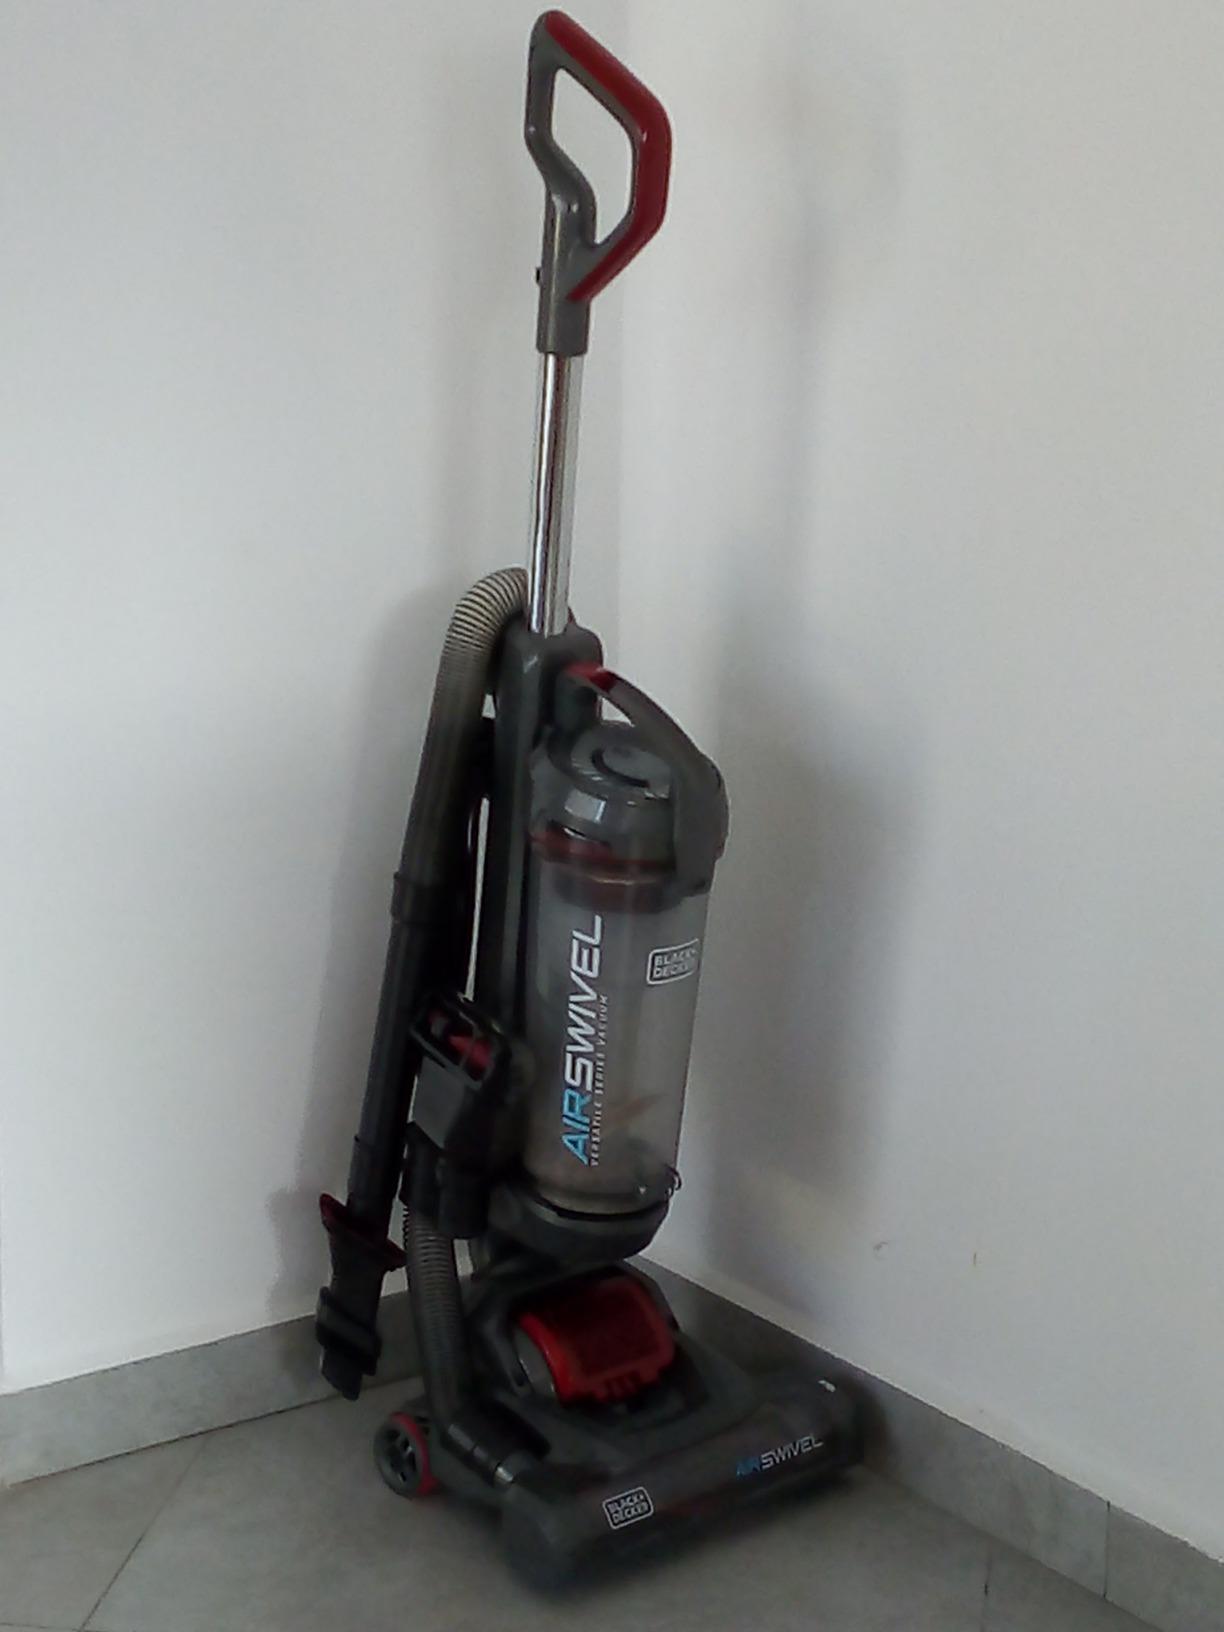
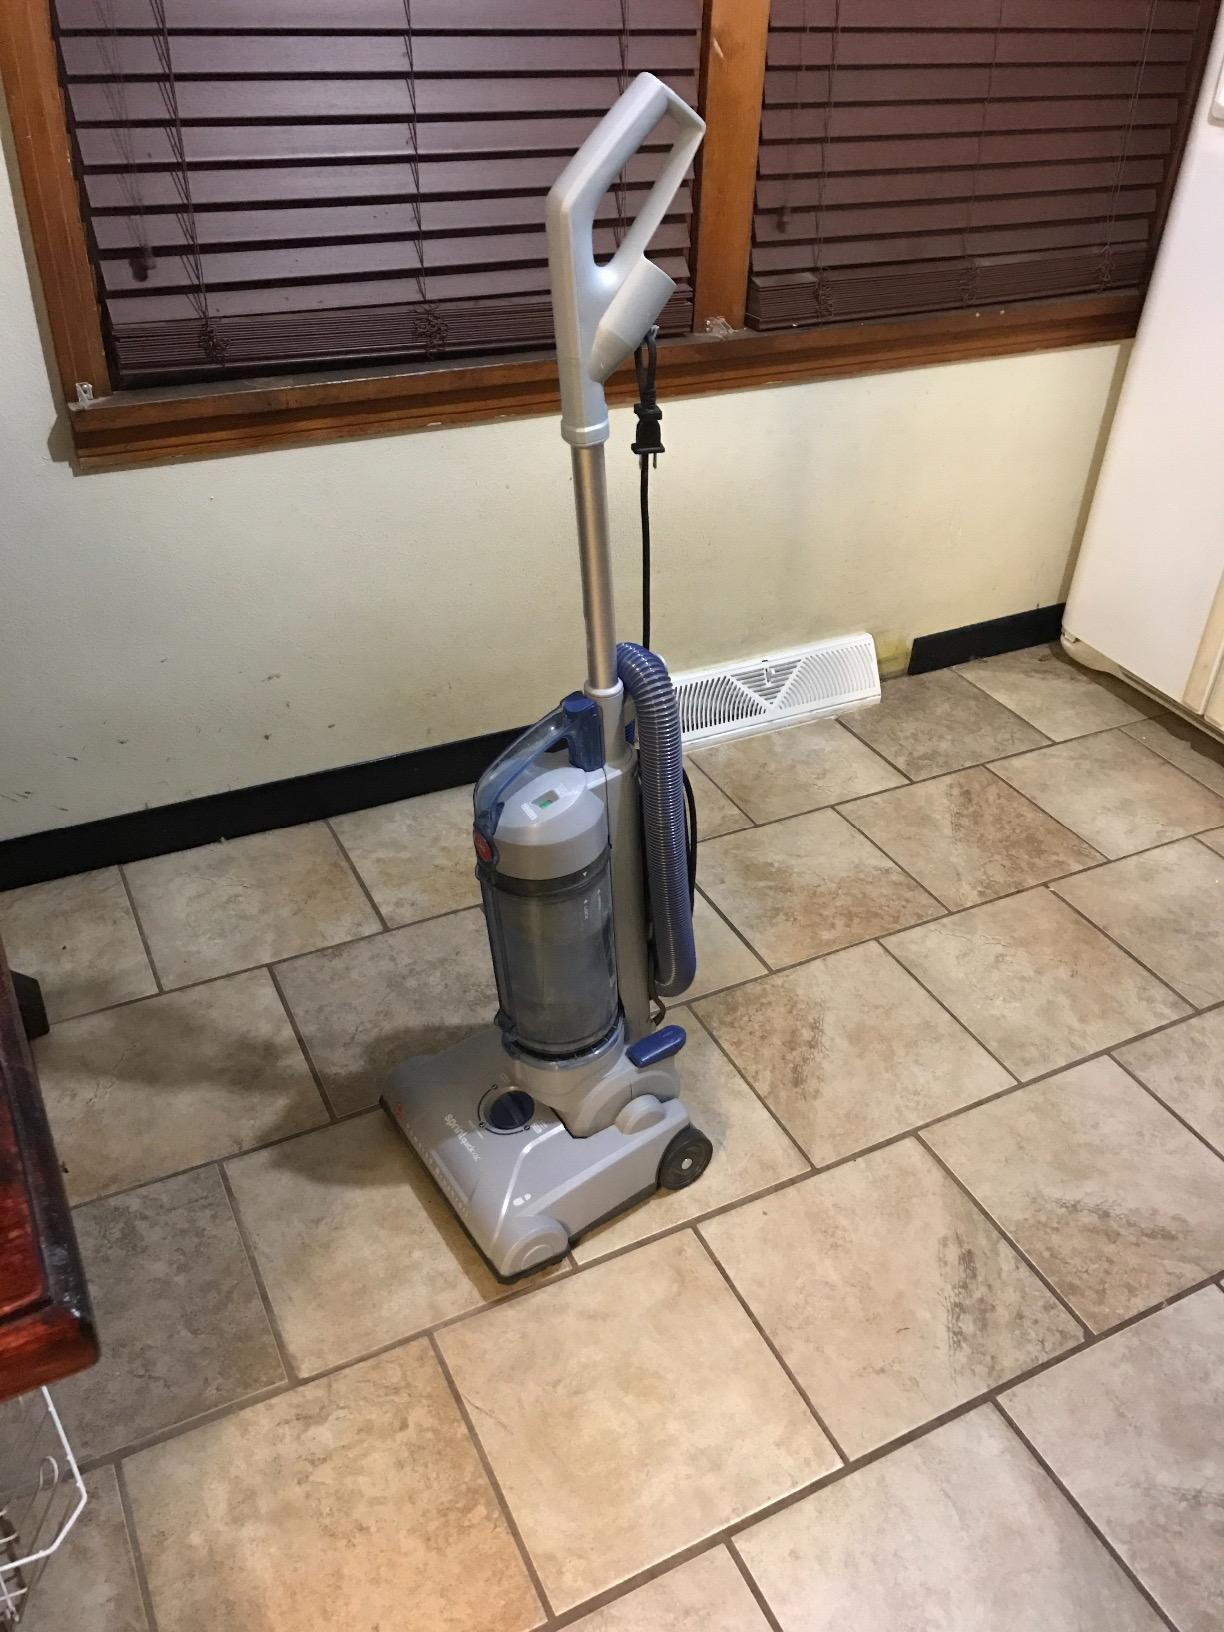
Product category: items_vacuum
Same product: no